Of Late I Think of Rosewood

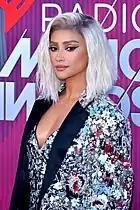
Shay Mitchell who plays Emily Fields closer to her age.

The episode will feature a five-year time-jump to after the Liars have been attending college as it was confirmed by showrunner I. Marlene King in an interview with "E! News". King expressed her excitement in an interview with "Entertainment Tonight" to tell more grown-up stories for the characters as she said that the actresses had "outgrown the teenager years". King commented on the time pace as she said "Time was moving very slowly in Rosewood and we were ready to speed it up." Executive producer Oliver Goldstick revealed in an interview with "Entertainment Tonight" that the time-jump will include a wedding for one of the Liars. Lucy Hale commented on the five-year time jump as she said “We couldn’t have asked for anything better". Shay Mitchell also commented on how the show is going to be different as she said "It’s going to be like a brand-new show and it’ll be nice to give our fans a show that they already know and characters they already love, but now the girls are just as old as our fans who are watching it. This feels like a new beginning.”